Parkis–Comstock Historic District

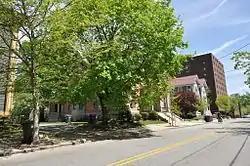

The Parkis–Comstock Historic District is a residential historic district in the Elmwood neighborhood of Providence, Rhode Island. It includes all of the properties on Parkis Avenue and a number of properties on the western end of Comstock Street and Harvard Avenue, just across Broad Street from Parkis. The houses are set on relatively uniform large lots, generally set close to the street, and represent a fine collection of Late Victorian upper-class housing. Most of the houses were built between the 1860s and the 1910s. The first house to be built on Parkis Avenue was the c. 1869 Louis Comstock House at number 47; it has fine Second Empire styling, with corner quoining and a bracketed mansard roof.